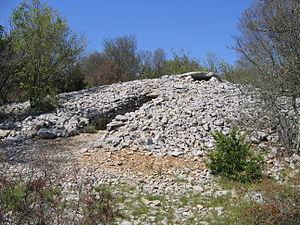
Cairn recouvrant un dolmen, Grand dolmen du Lamalou (deuxième moitié du IVe millénaire avant notre ère), Hérault, France.
Cet article recense une partie des monuments historiques de l'Hérault, en France.
Cet article recense les monuments historiques français classés en 1954.